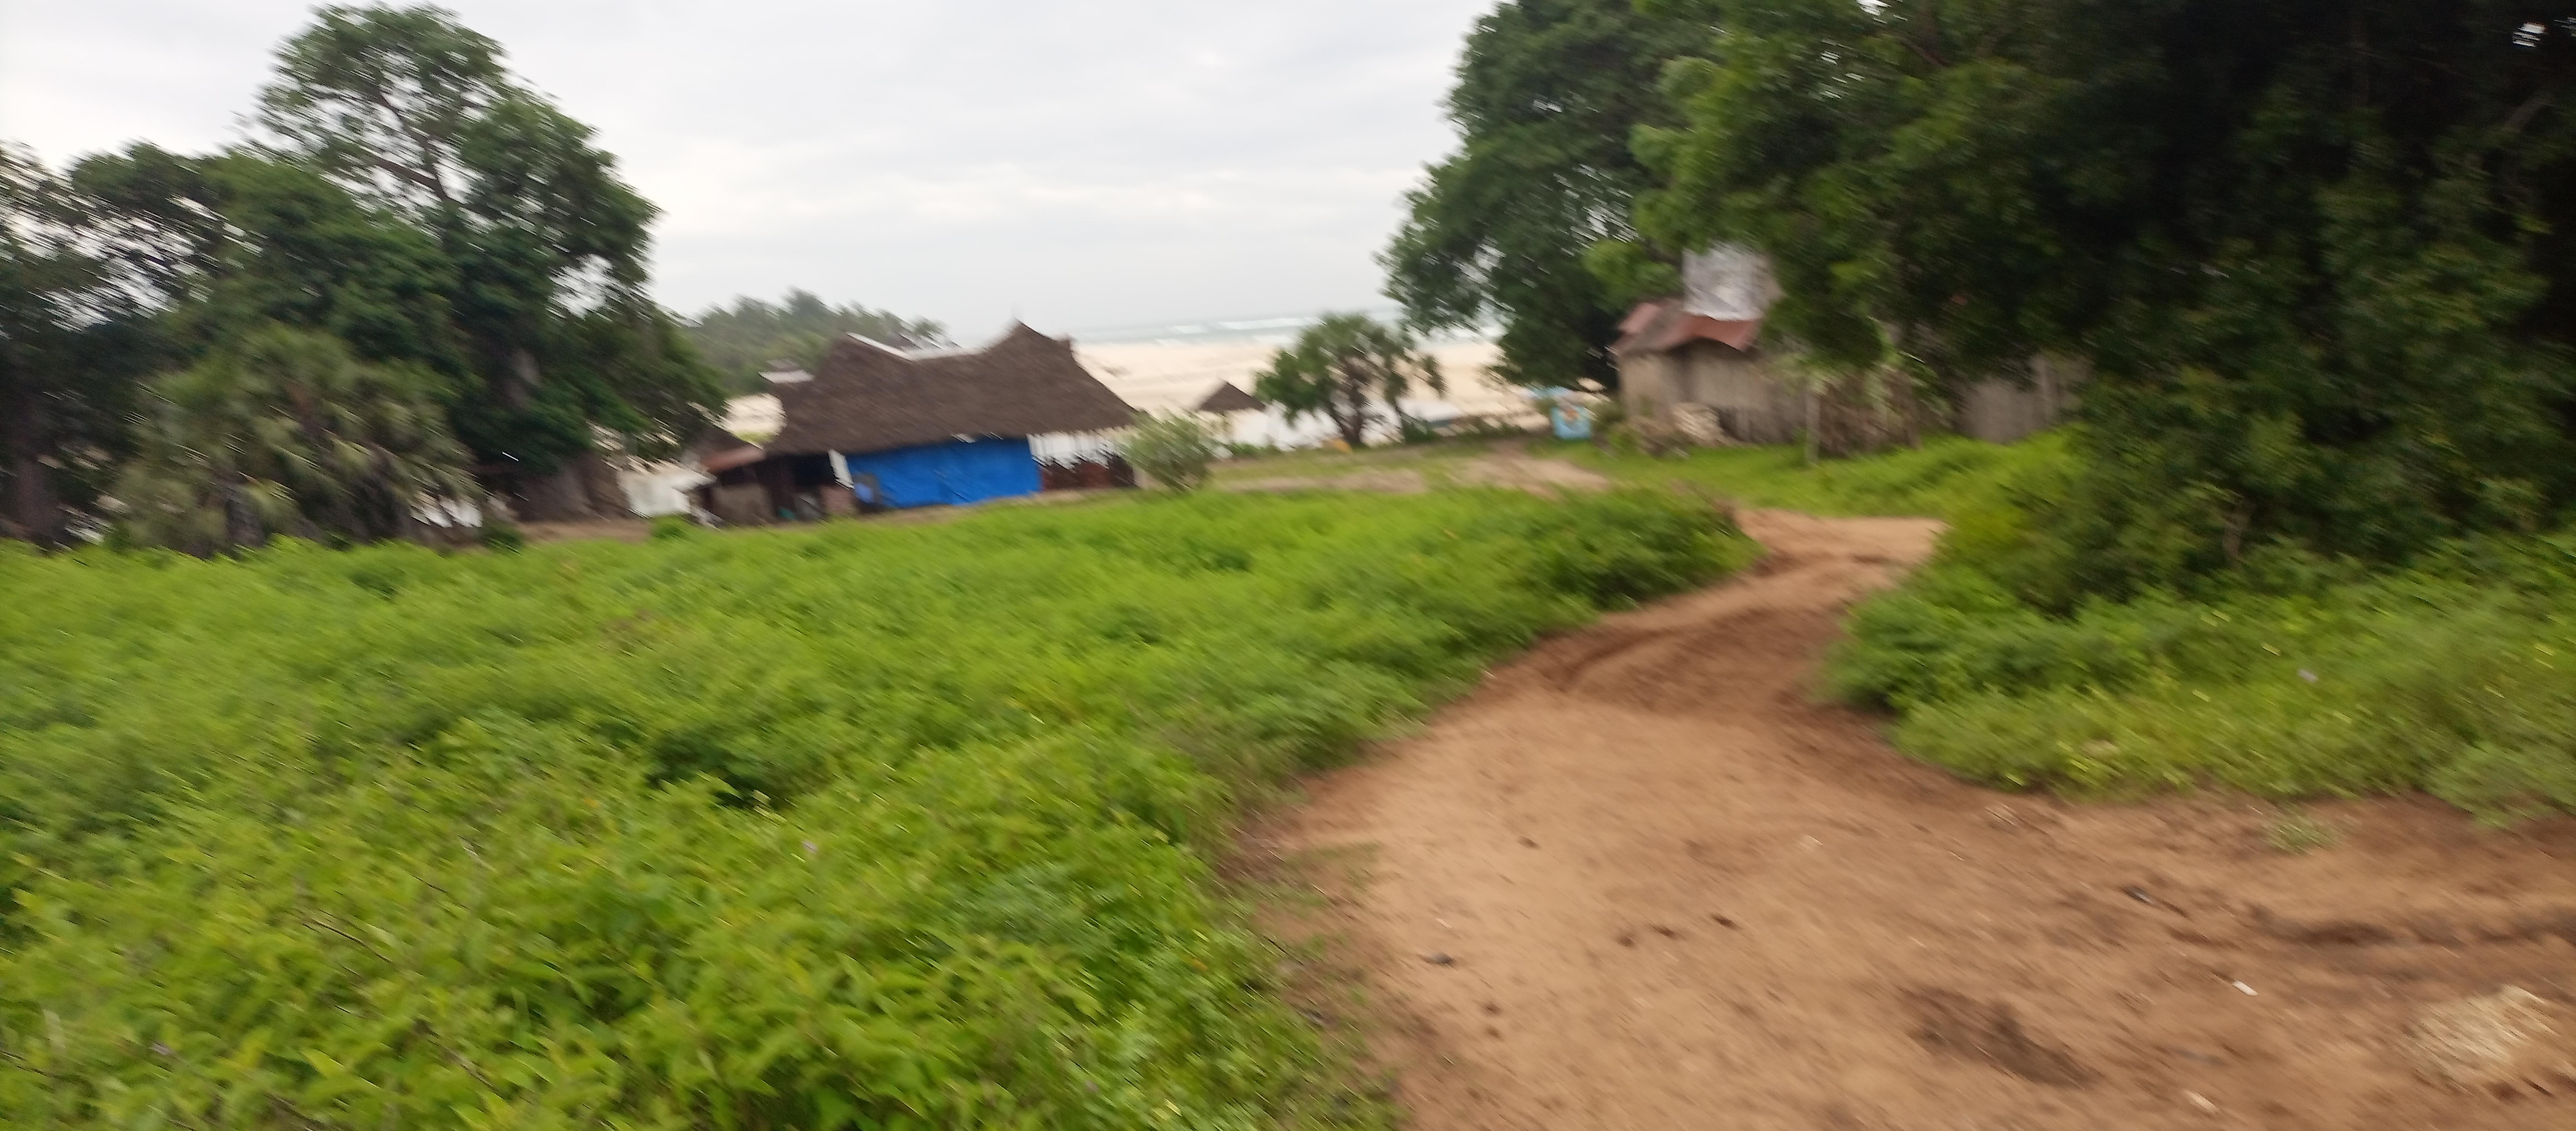
Linaloashiria hali tulivu ya anga, mkusanyiko wa miti pembeni, nyumba iliyopakwa rangi ya samawati na dari la makuti, njia kandokando kukiwa na nyasi fupi, mbele kibanda kilichosimama.